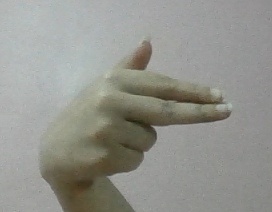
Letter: ghain